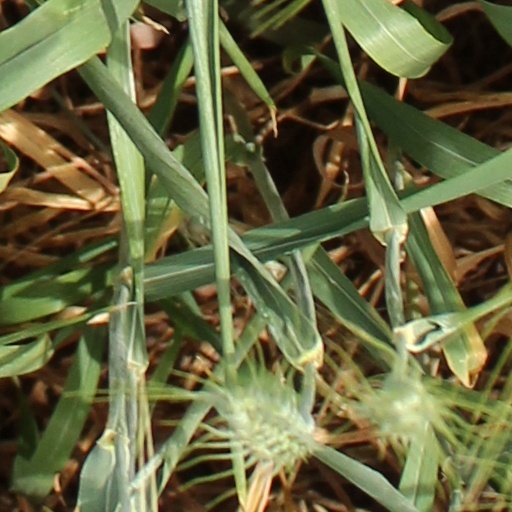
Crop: wheat